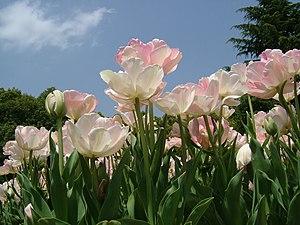
Cette liste comprend des cultivars de tulipe, et ne doit pas être confondu avec la liste des espèces de tulipe.